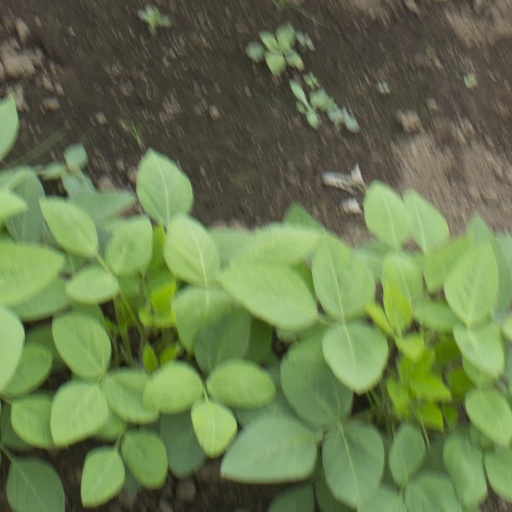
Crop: soybean